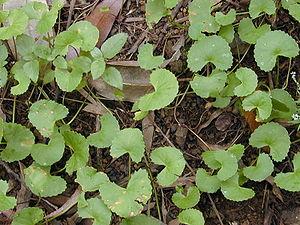
Centella asiatica est une espèce de plantes herbacées annuelles de la famille des Apiaceae originaire d'Asie et d'Océanie. Elle est utilisée comme plante médicinale dans la médecine ayurvédique et la médecine traditionnelle chinoise. Elle était connue également sous le nom scientifique de Hydrocotyle asiatica L. et différents noms vernaculaires, Gotu kola, Antanan, Pegaga, et Brahmi.